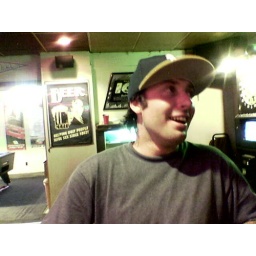
Kokomo at a bar near his house